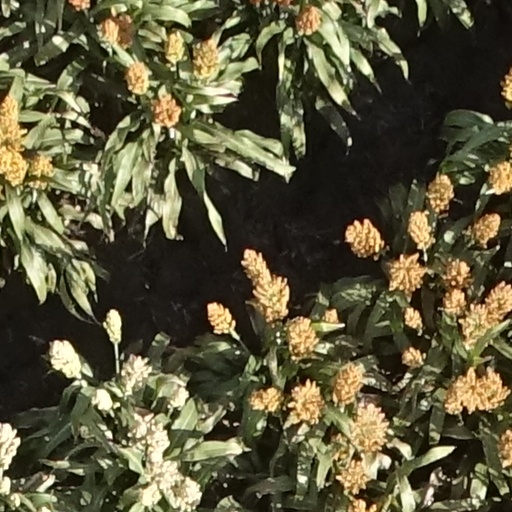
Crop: sorghum